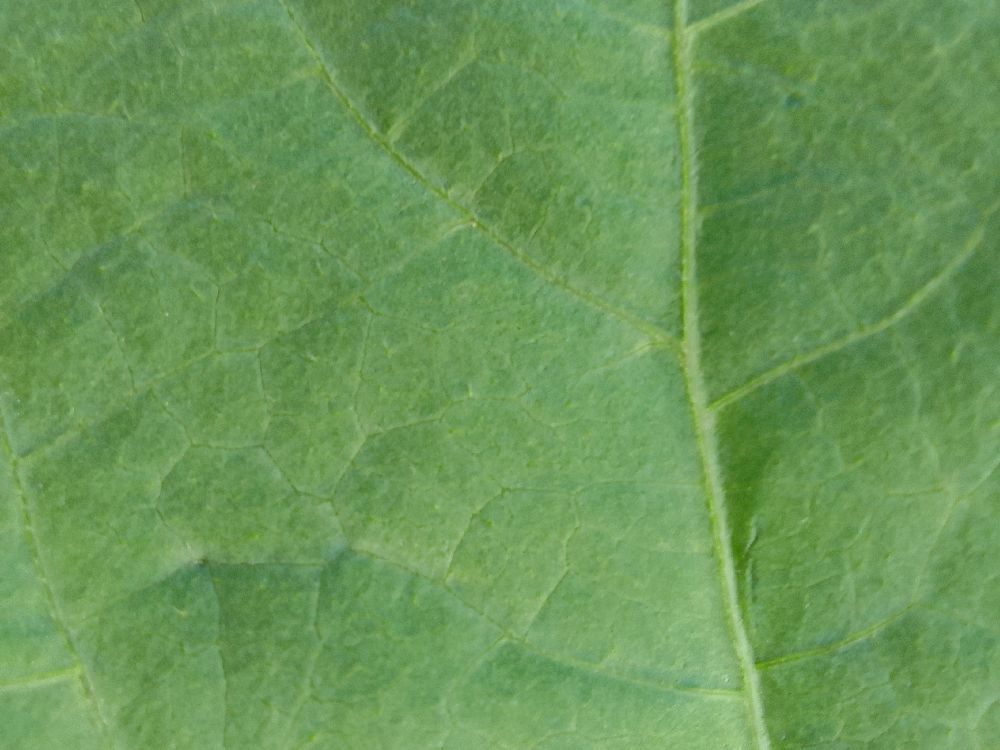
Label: healthy